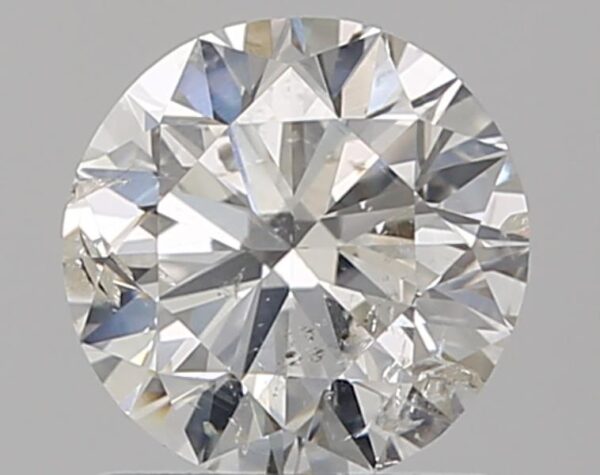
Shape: round
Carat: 1
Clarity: SI2
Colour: H
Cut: VG
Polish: EX
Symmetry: GD
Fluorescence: N
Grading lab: IGI
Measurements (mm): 6.34 x 6.23 x 3.95